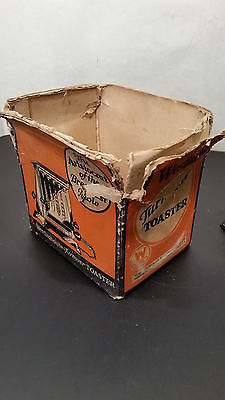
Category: toaster